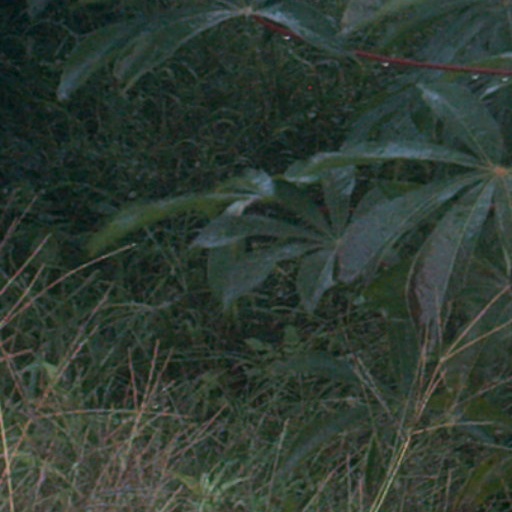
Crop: cassava